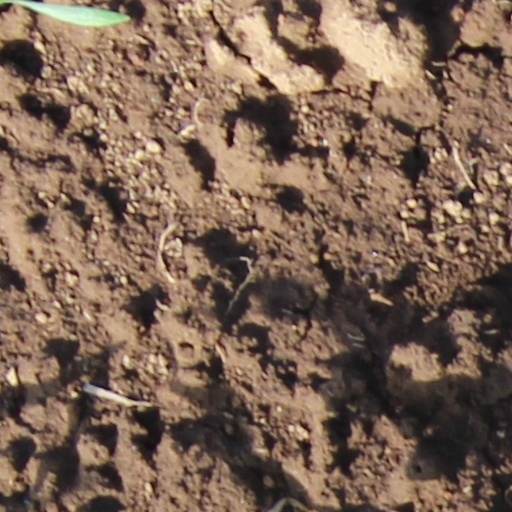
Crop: wheat